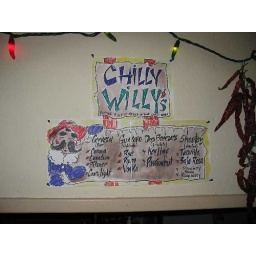
The sign above the bar at our reception